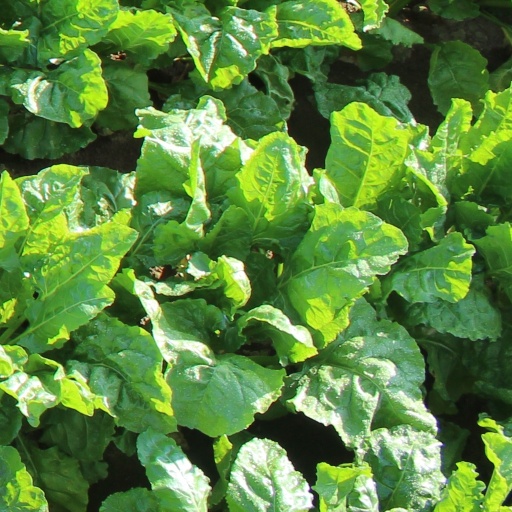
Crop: sugar beet